Joel Rubin

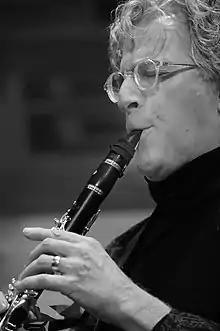
Joel Rubin

His 2001 dissertation at City, University of London, examined the performance style of klezmer clarinetists Dave Tarras and Naftule Brandwein. His most recent book, "New York Klezmer in the Early Twentieth Century: The Music of Naftule Brandwein and Dave Tarras" (University of Rochester Press, 2020) revisits those two clarinetists.